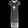
Label: T - shirt / top